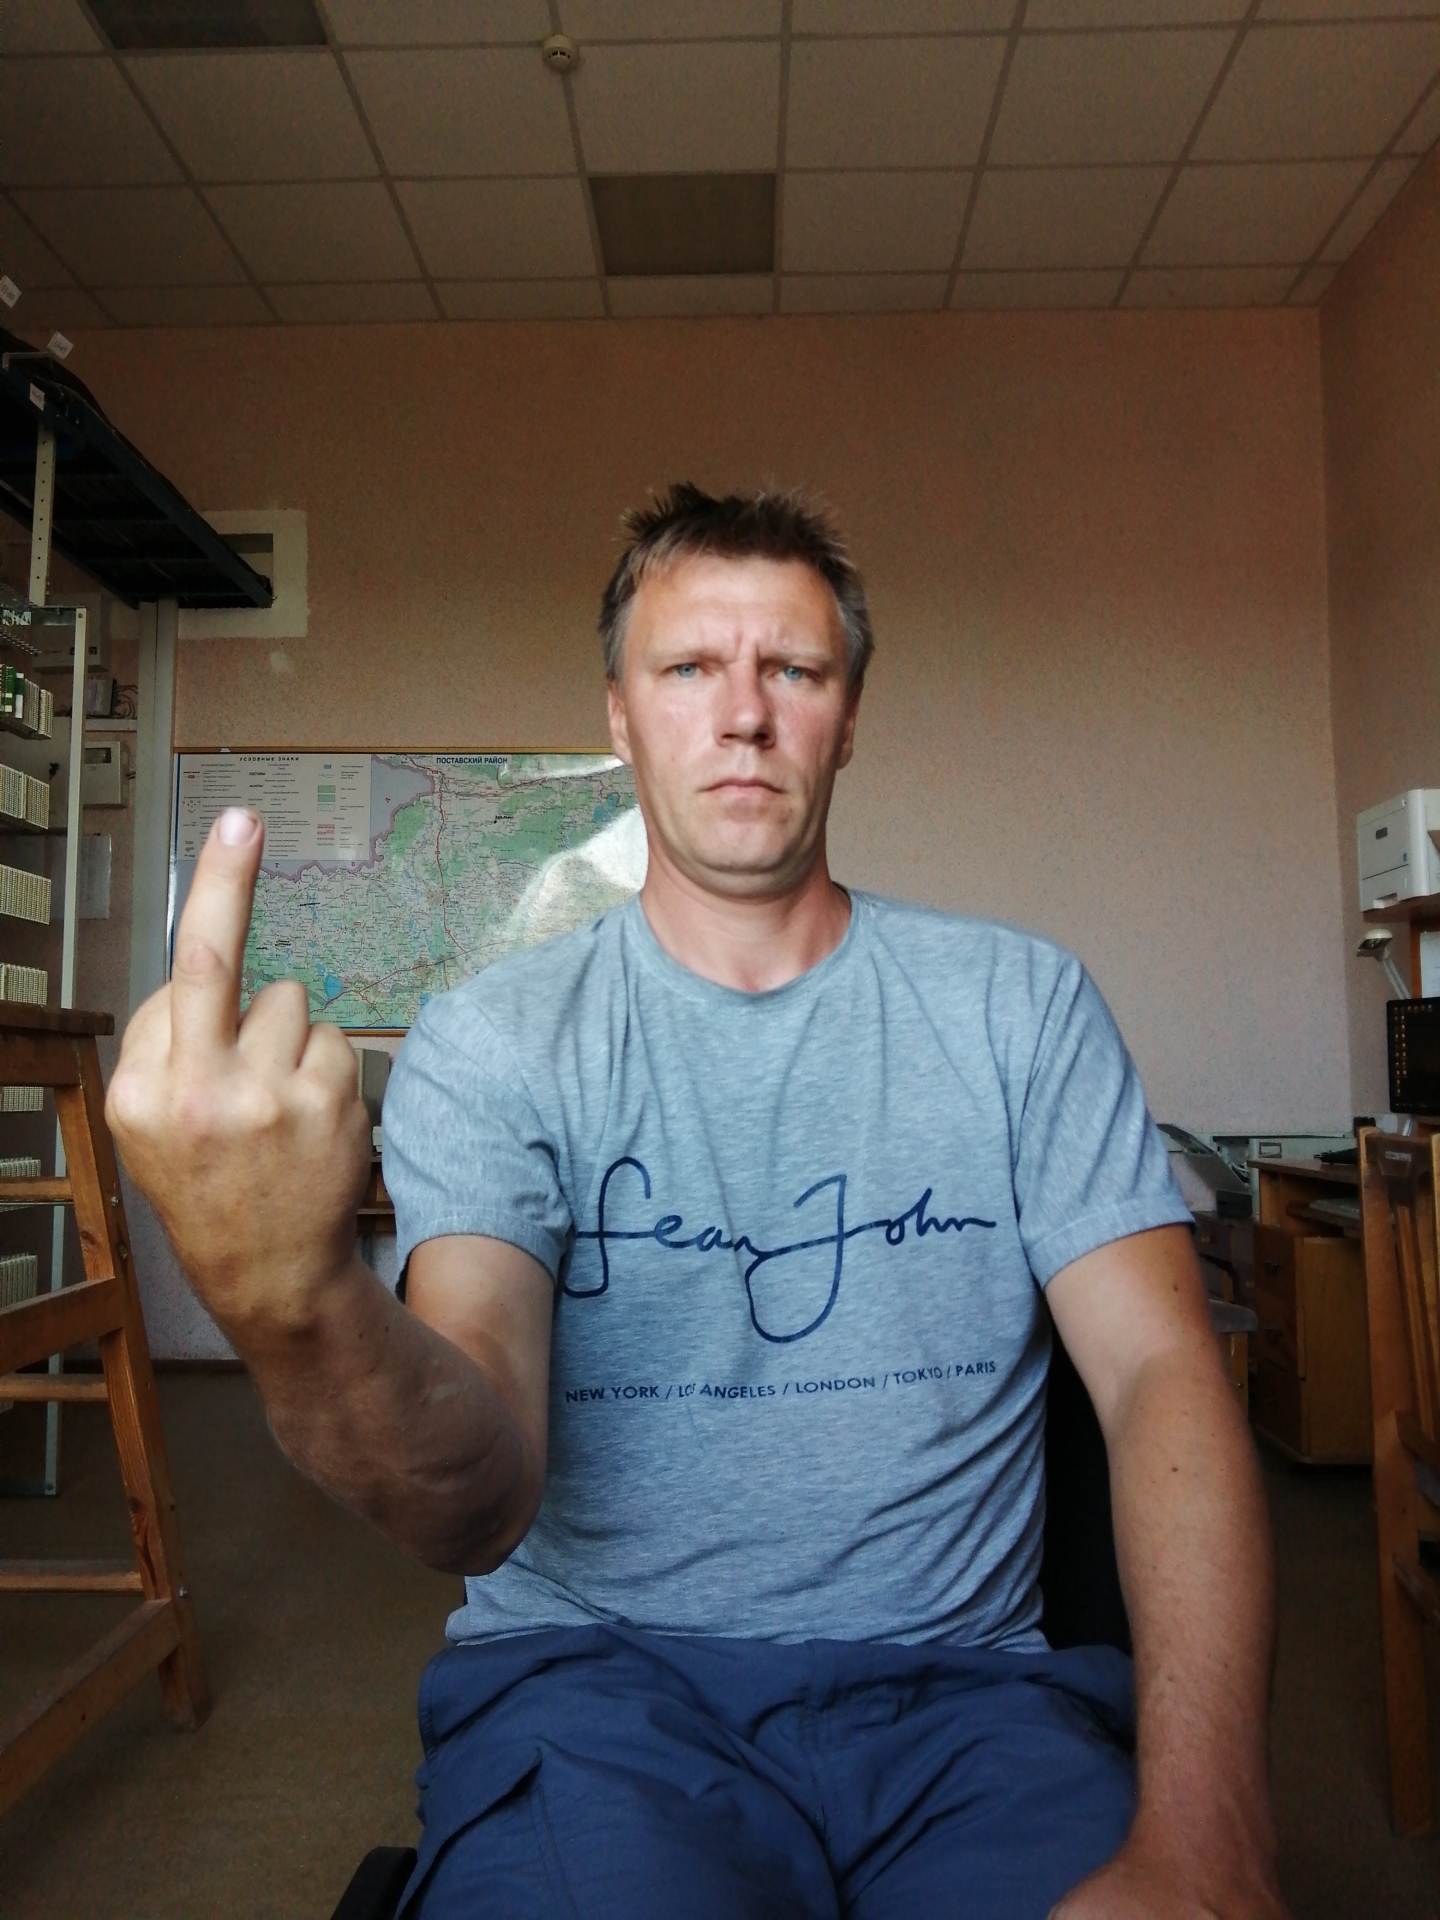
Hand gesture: middle_finger